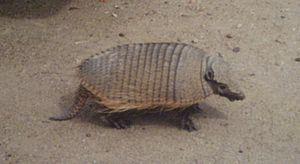
Les Lagunas de Guanacache connues aussi sous le nom de Bañados de Guanacache ou de Huanacache, en Argentine, sont une grande zone humide située au nord-est de la province de Mendoza, au sud-est de celle de San Juan, et au nord-ouest de celle de San Luis, dans la région argentine appelée Cuyo.
Les Bañados ou marécages du río Atuel sont une vaste zone humide d'Argentine située le long du cours inférieur du río Atuel, en province de Mendoza et surtout sur le territoire de la province de La Pampa, dans les départements de Chical Co et de Chalileo.